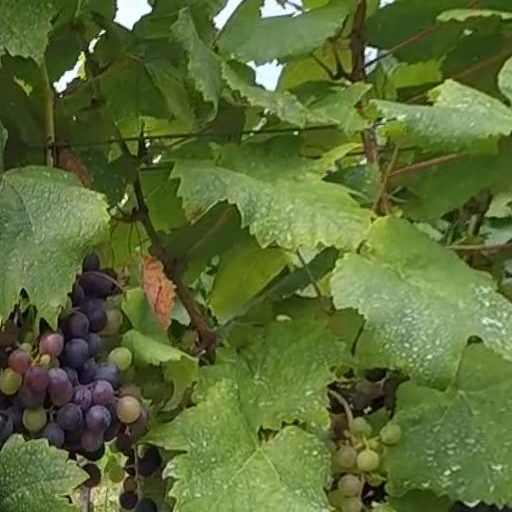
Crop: grape